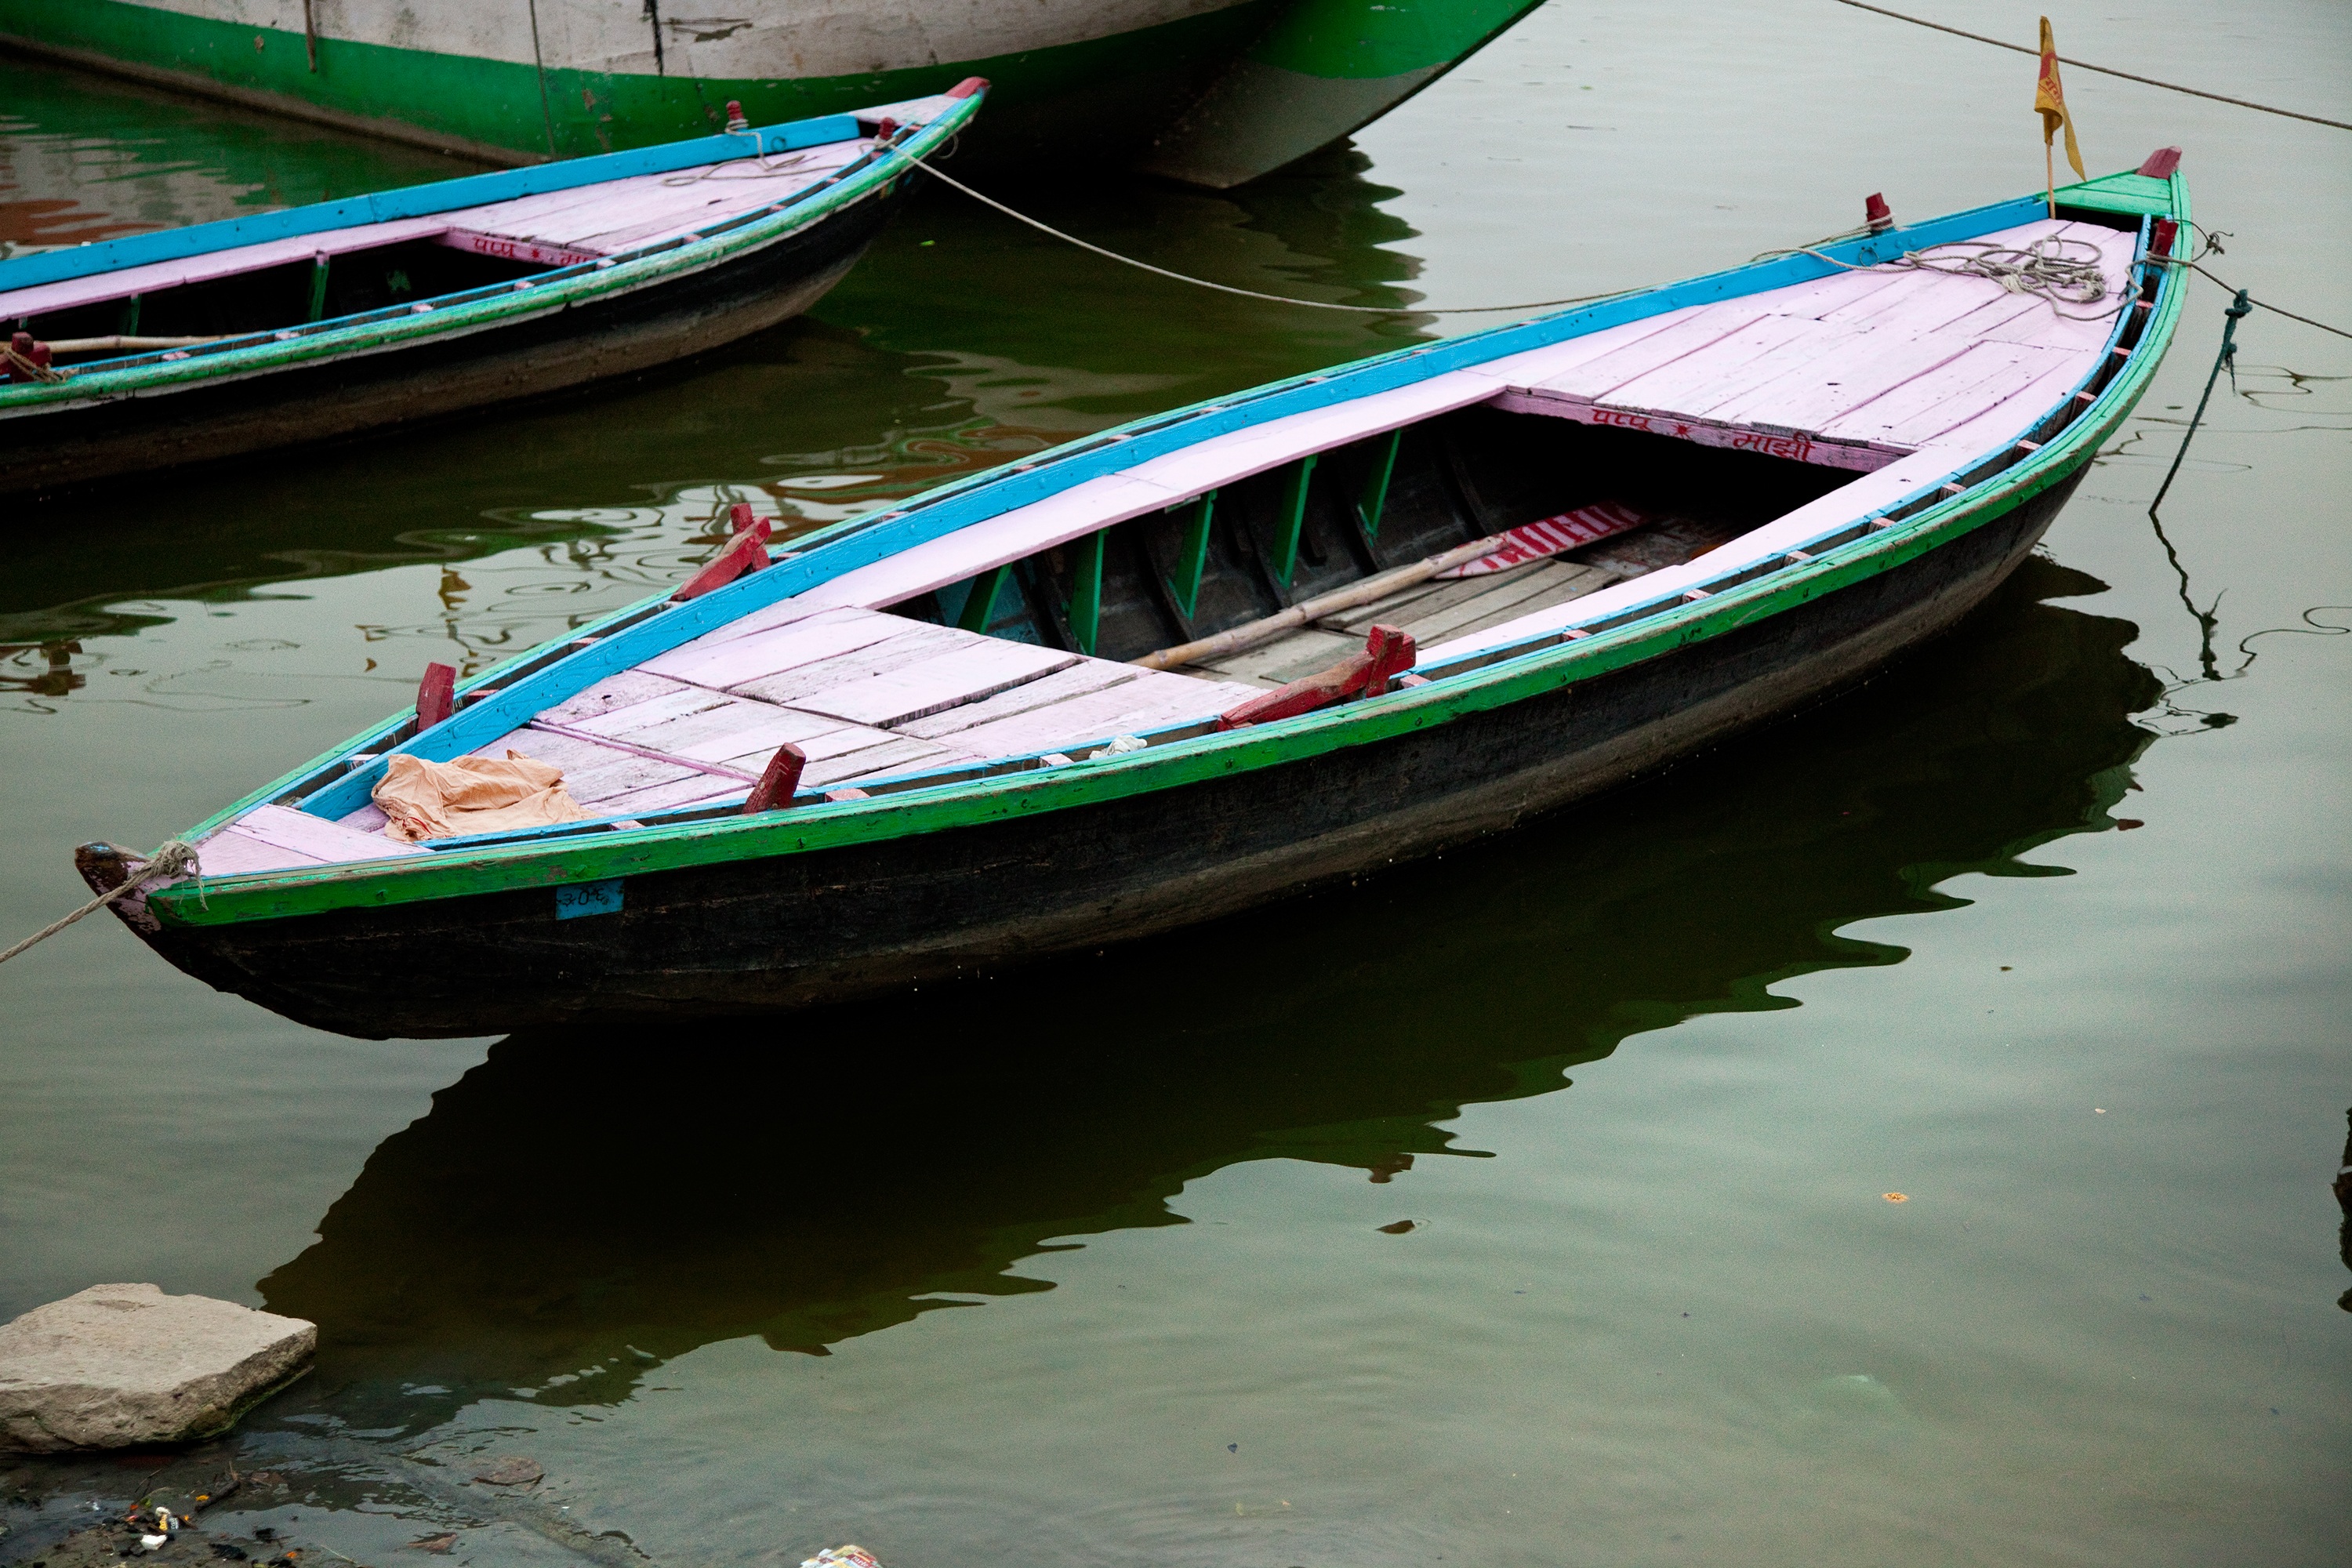
sea, water, boat, reflection, vehicle, fishing, tourism, waterway, motorboat, boating, india, watercraft, barque, dinghy, watercraft rowing, ganji